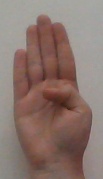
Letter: kaaf